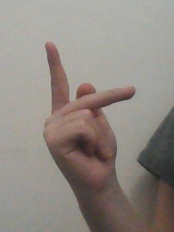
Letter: dha